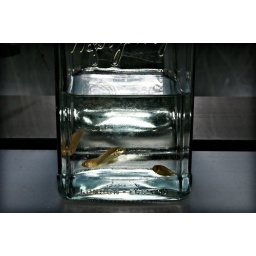
Condemned fish in a bottle